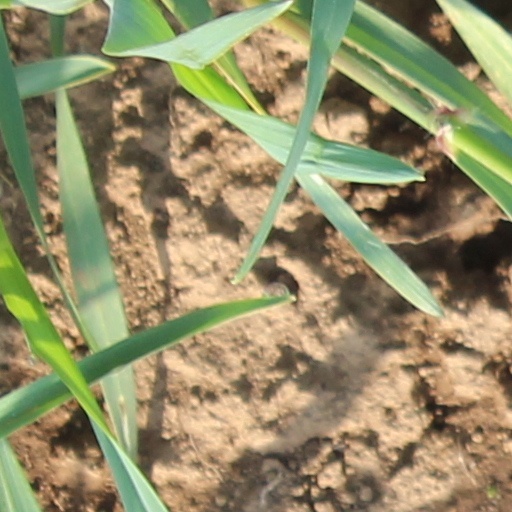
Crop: wheat